The "Hentai" Prince and the Stony Cat

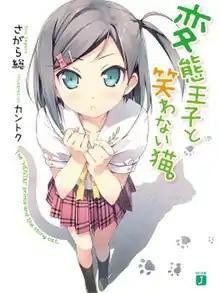
Cover of the first light novel featuring one of the main heroines, Tsukiko Tsutsukakushi

, also known by the shorthand and , is a Japanese light novel series written by Sou Sagara and illustrated by Kantoku. Media Factory published 13 volumes from October 2010 to March 2019. It was adapted into a manga series serialized in "Monthly Comic Alive" and a 12-episode anime television series by J.C.Staff, which aired from April to June 2013. The anime is licensed by Sentai Filmworks in North America.